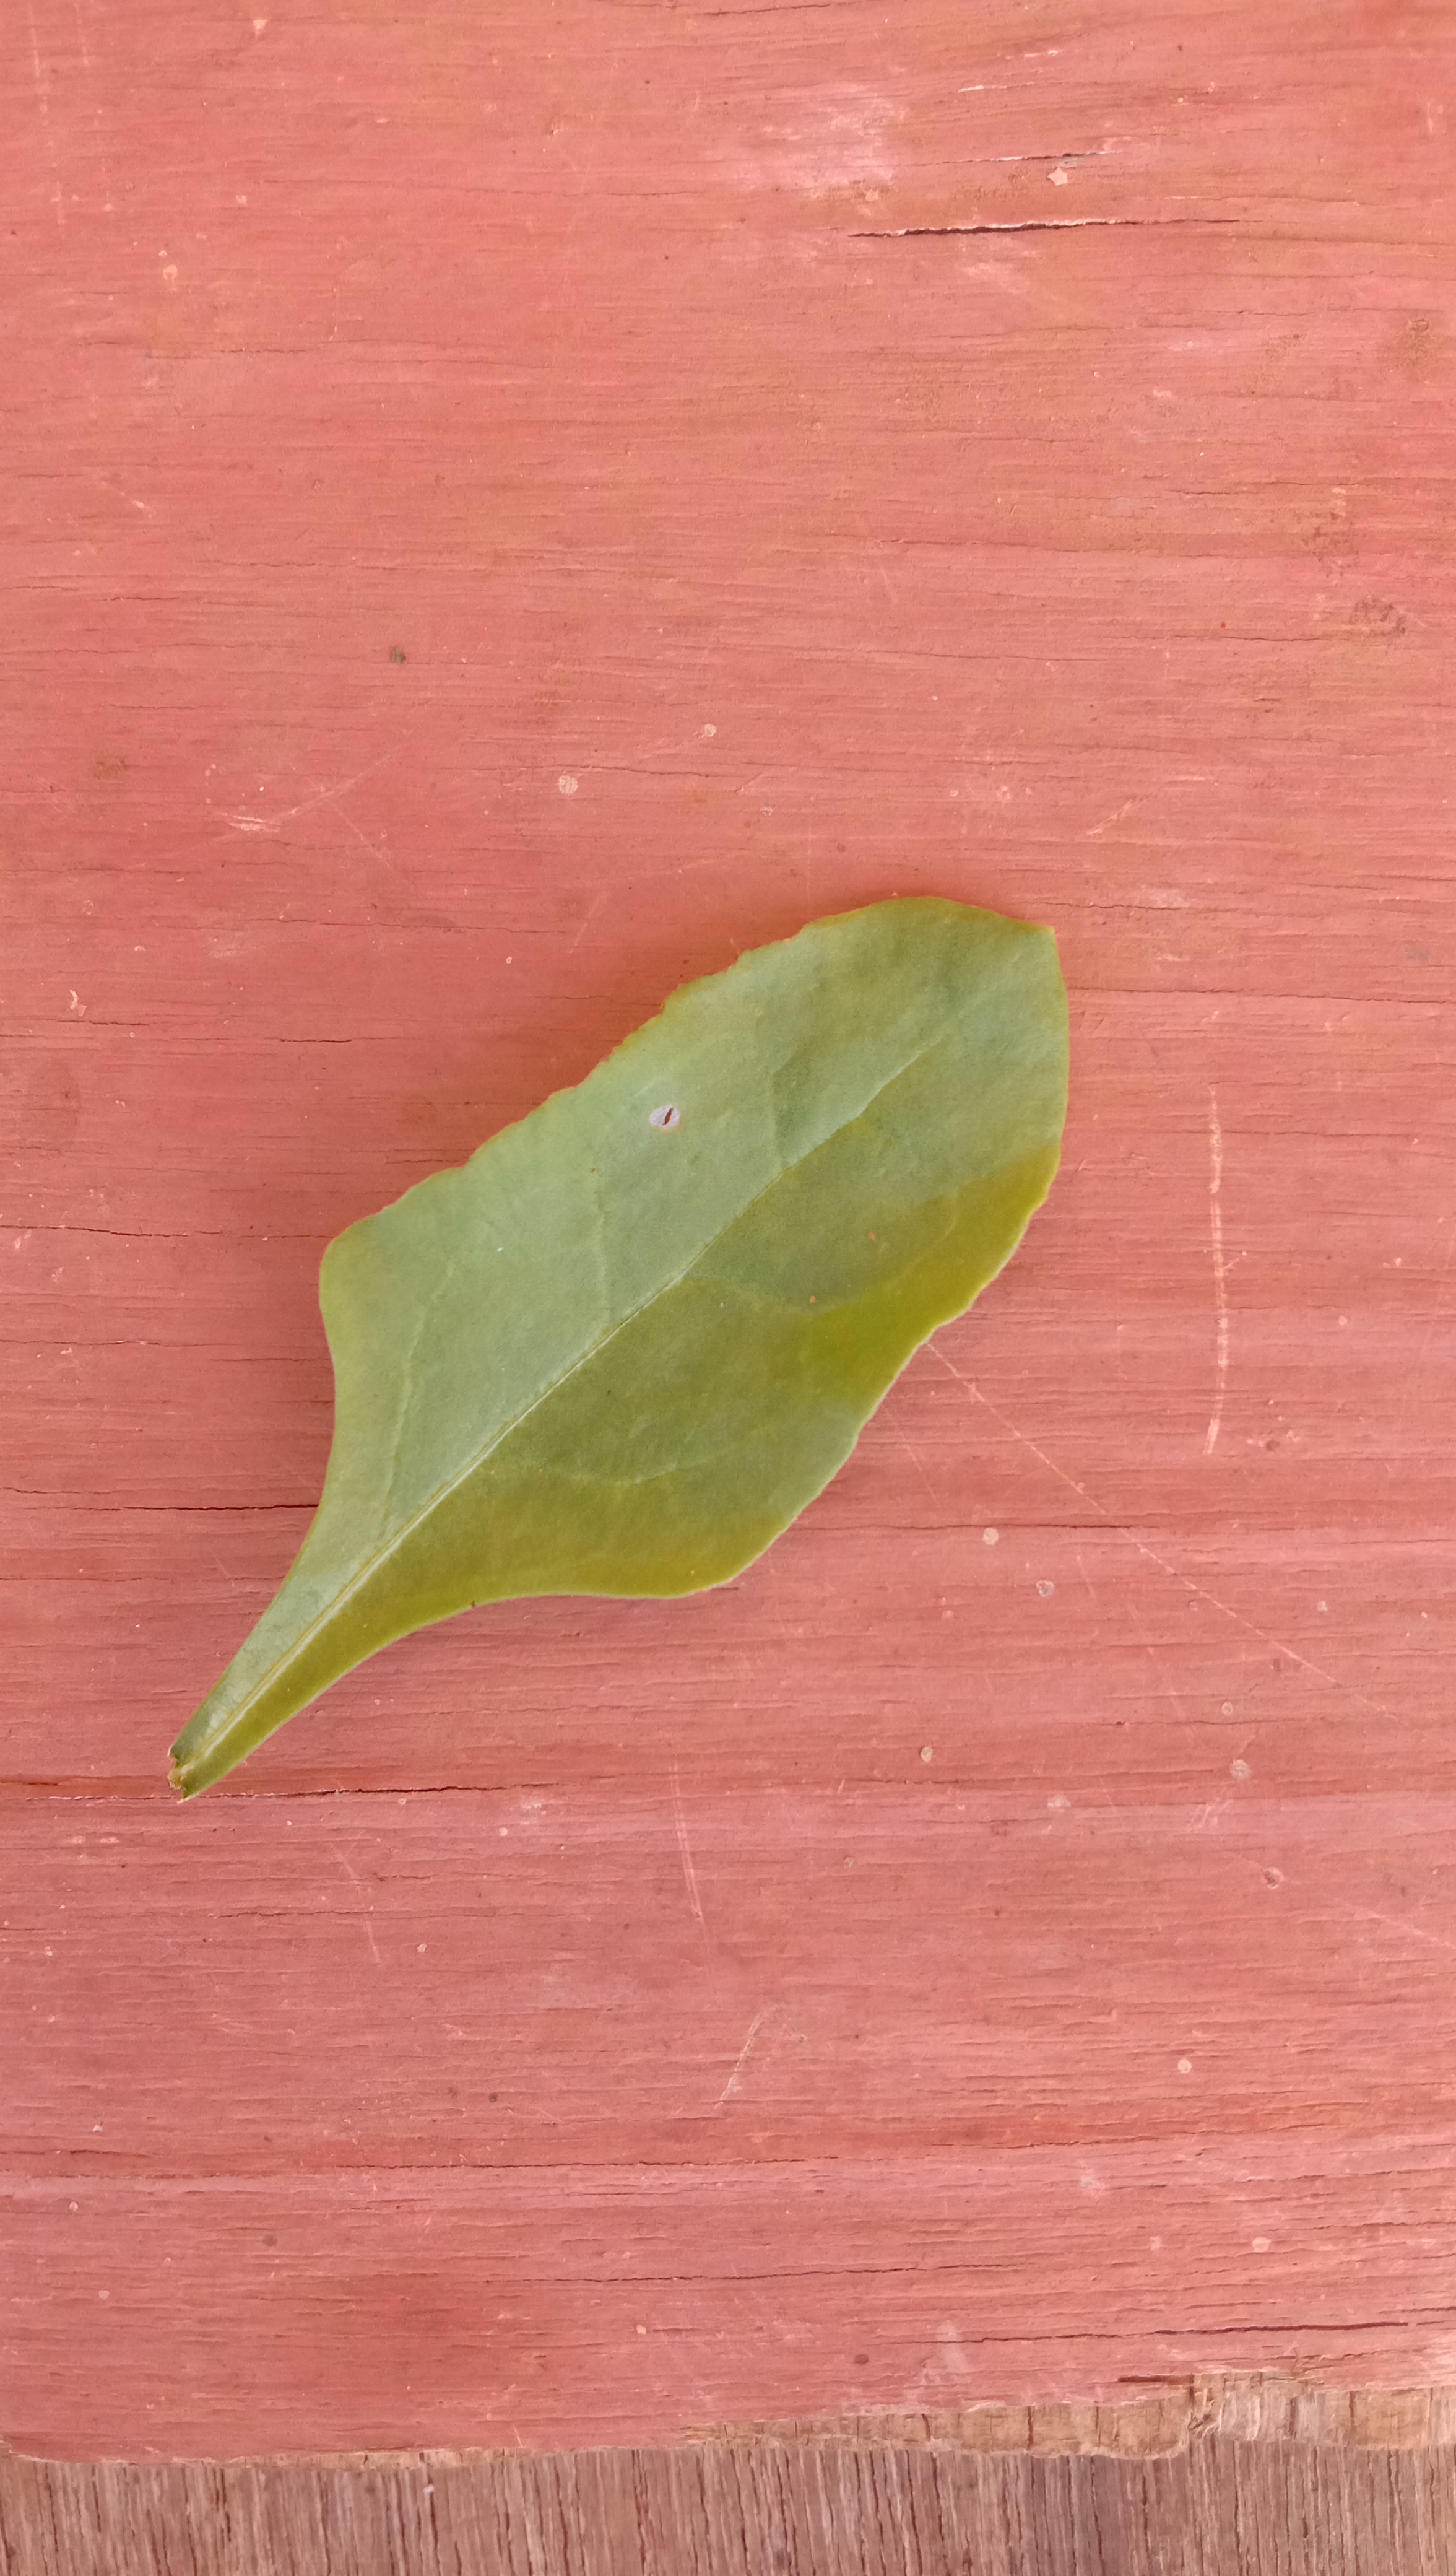
Plant: Palak(Spinach)